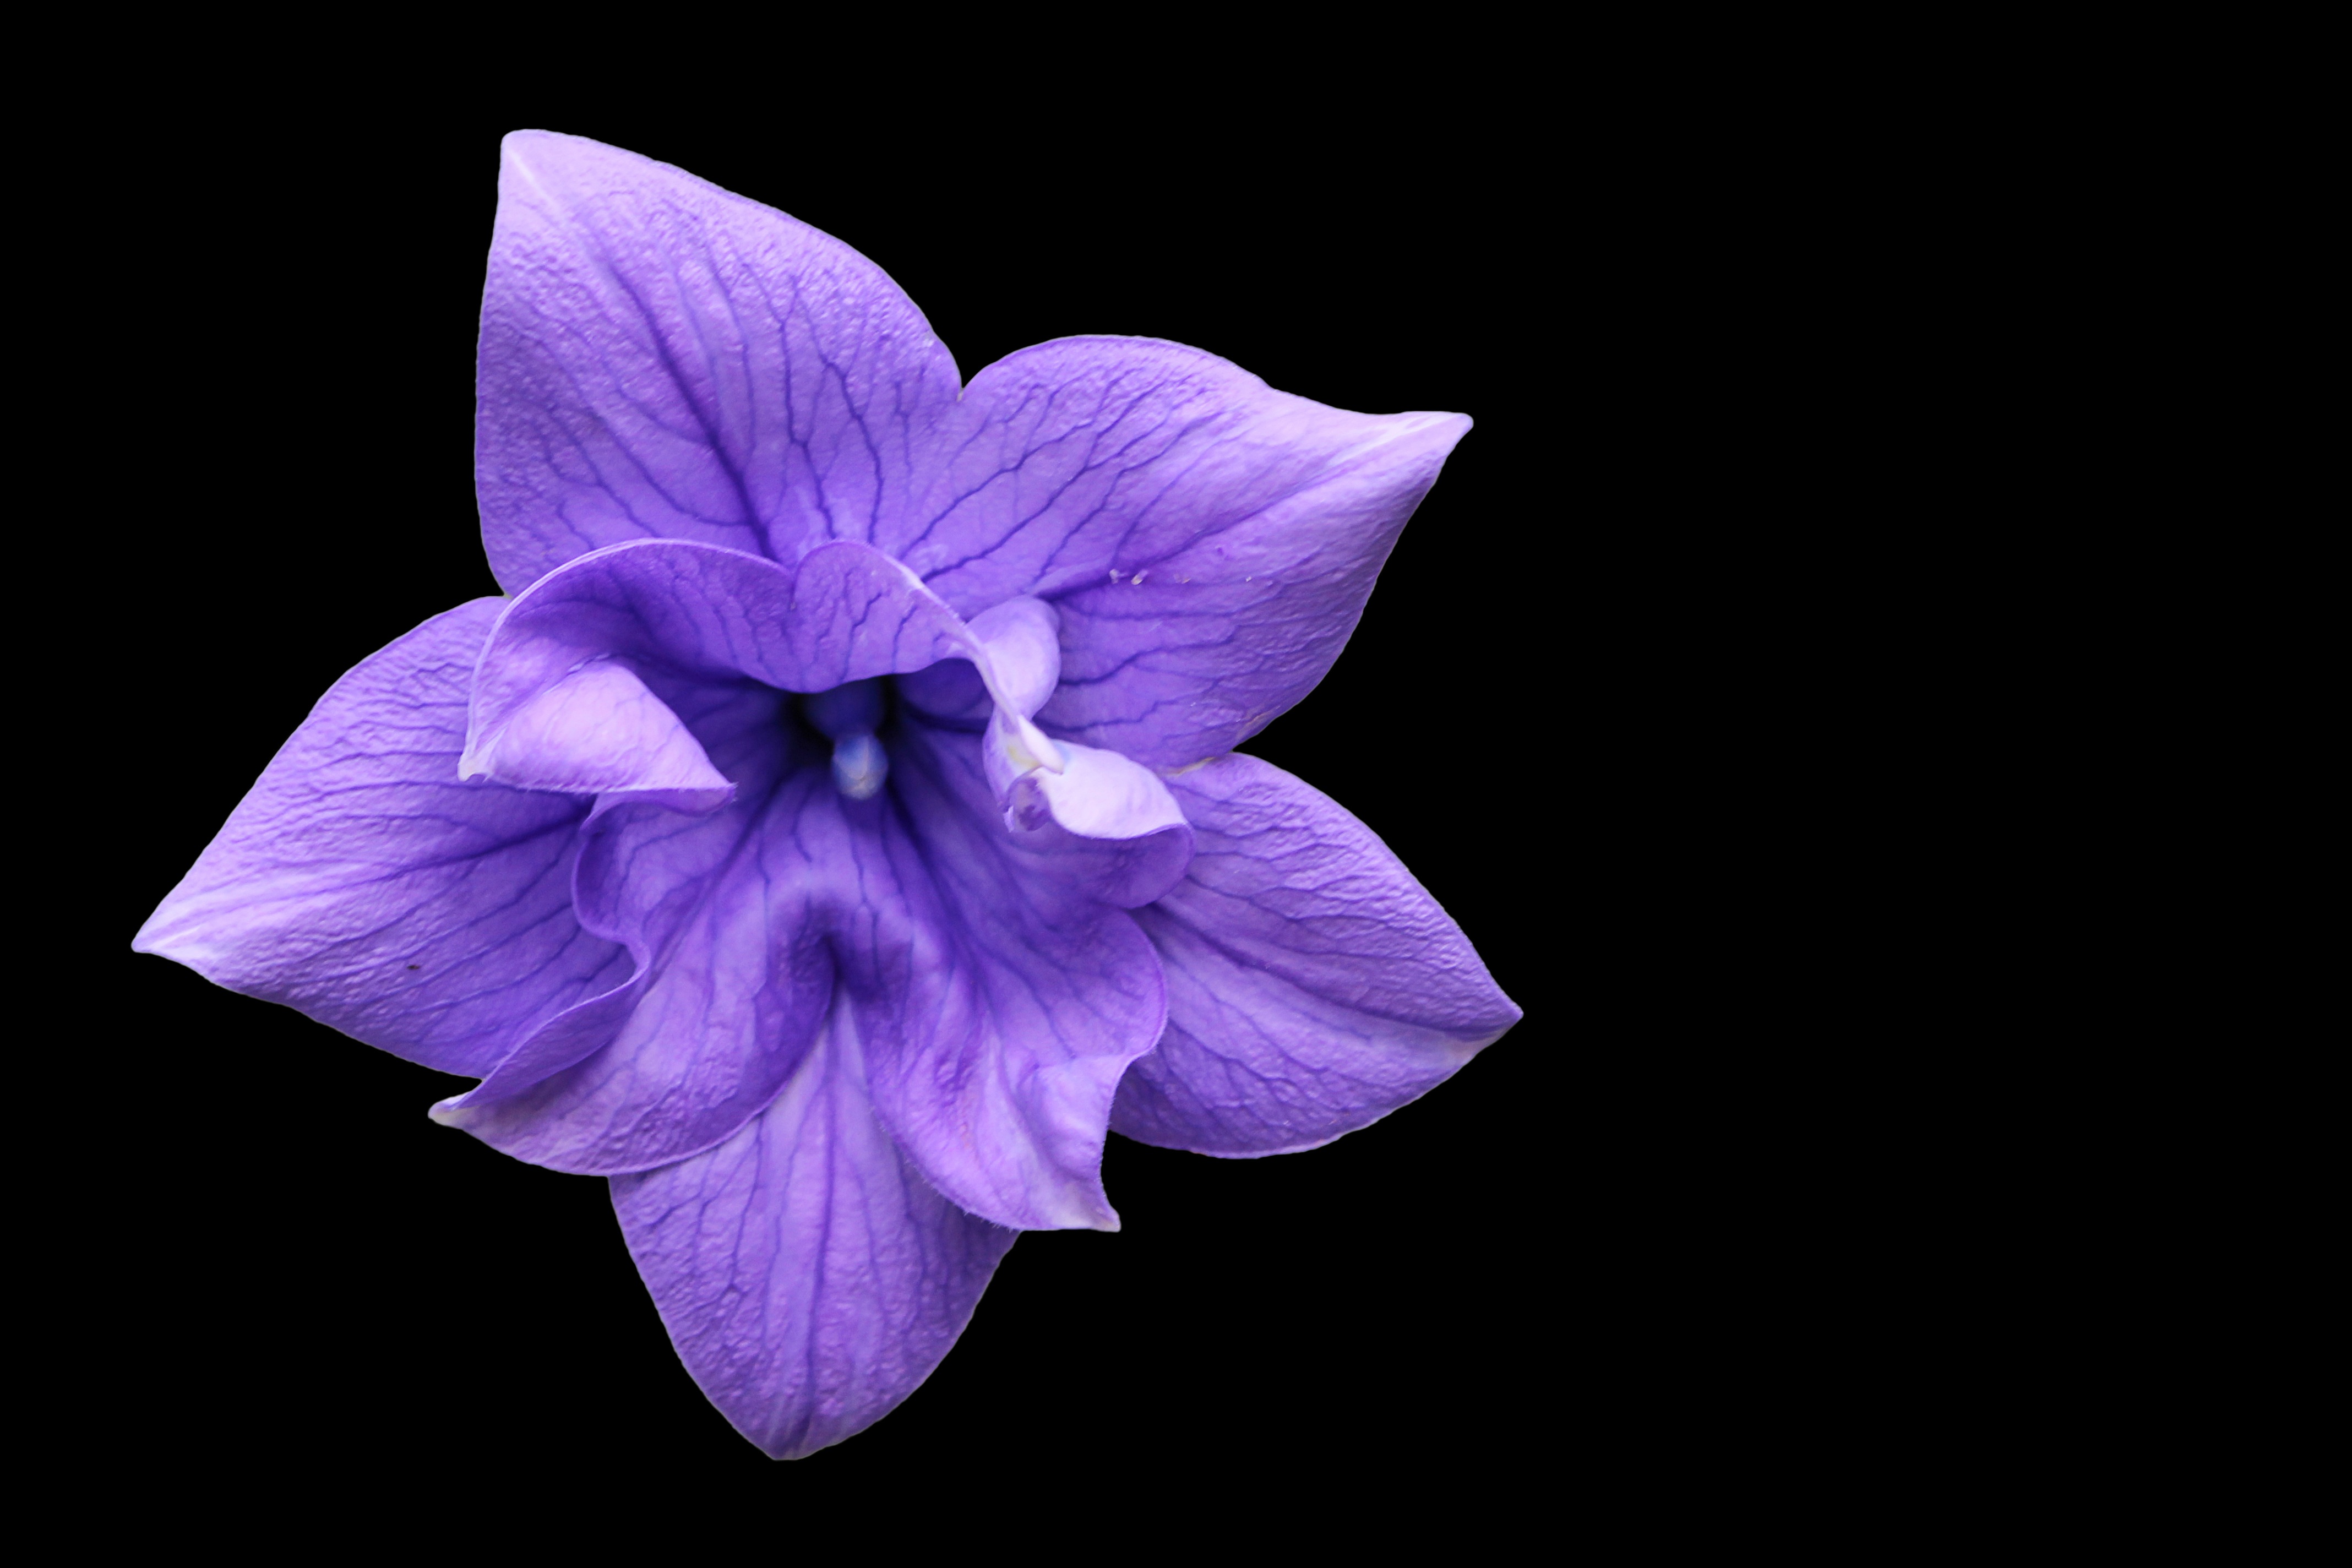
blossom, plant, flower, purple, petal, bloom, blue, flora, eye, violet, macro photography, flowering plant, balloon flower, land plant